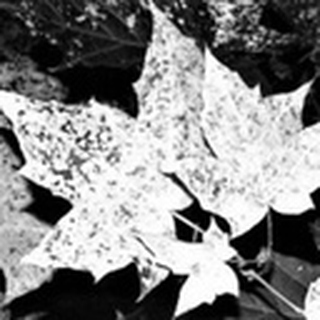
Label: cotton_powdery_mildew